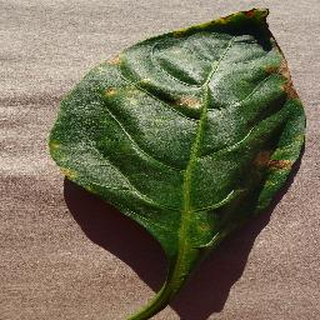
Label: bell_pepper_bacterial_spot